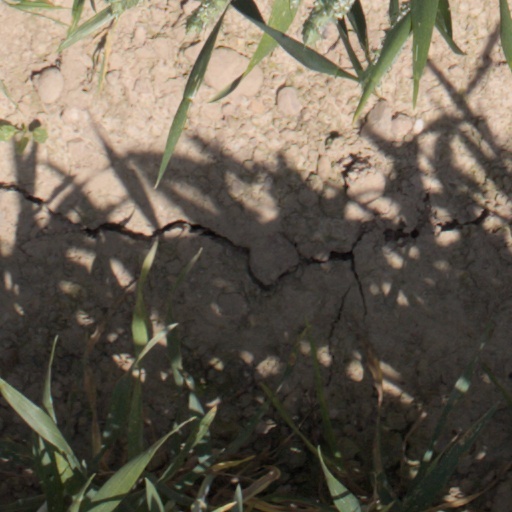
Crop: wheat